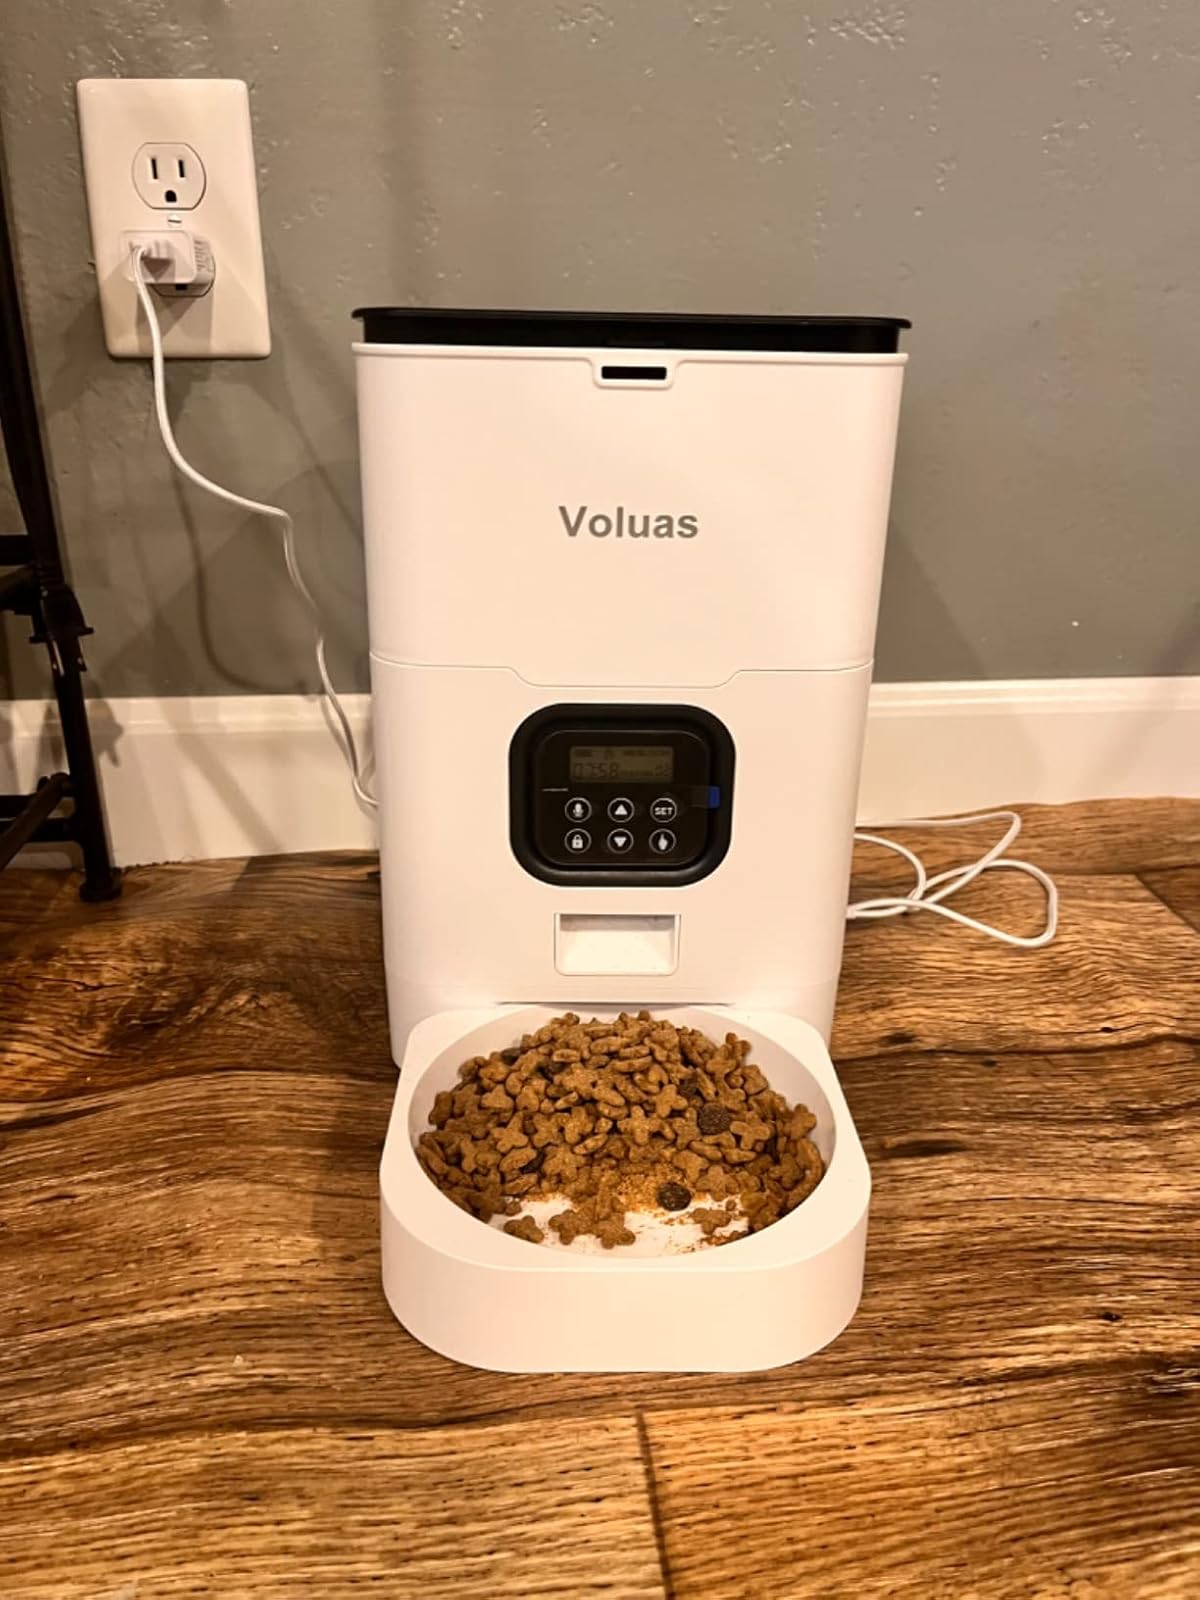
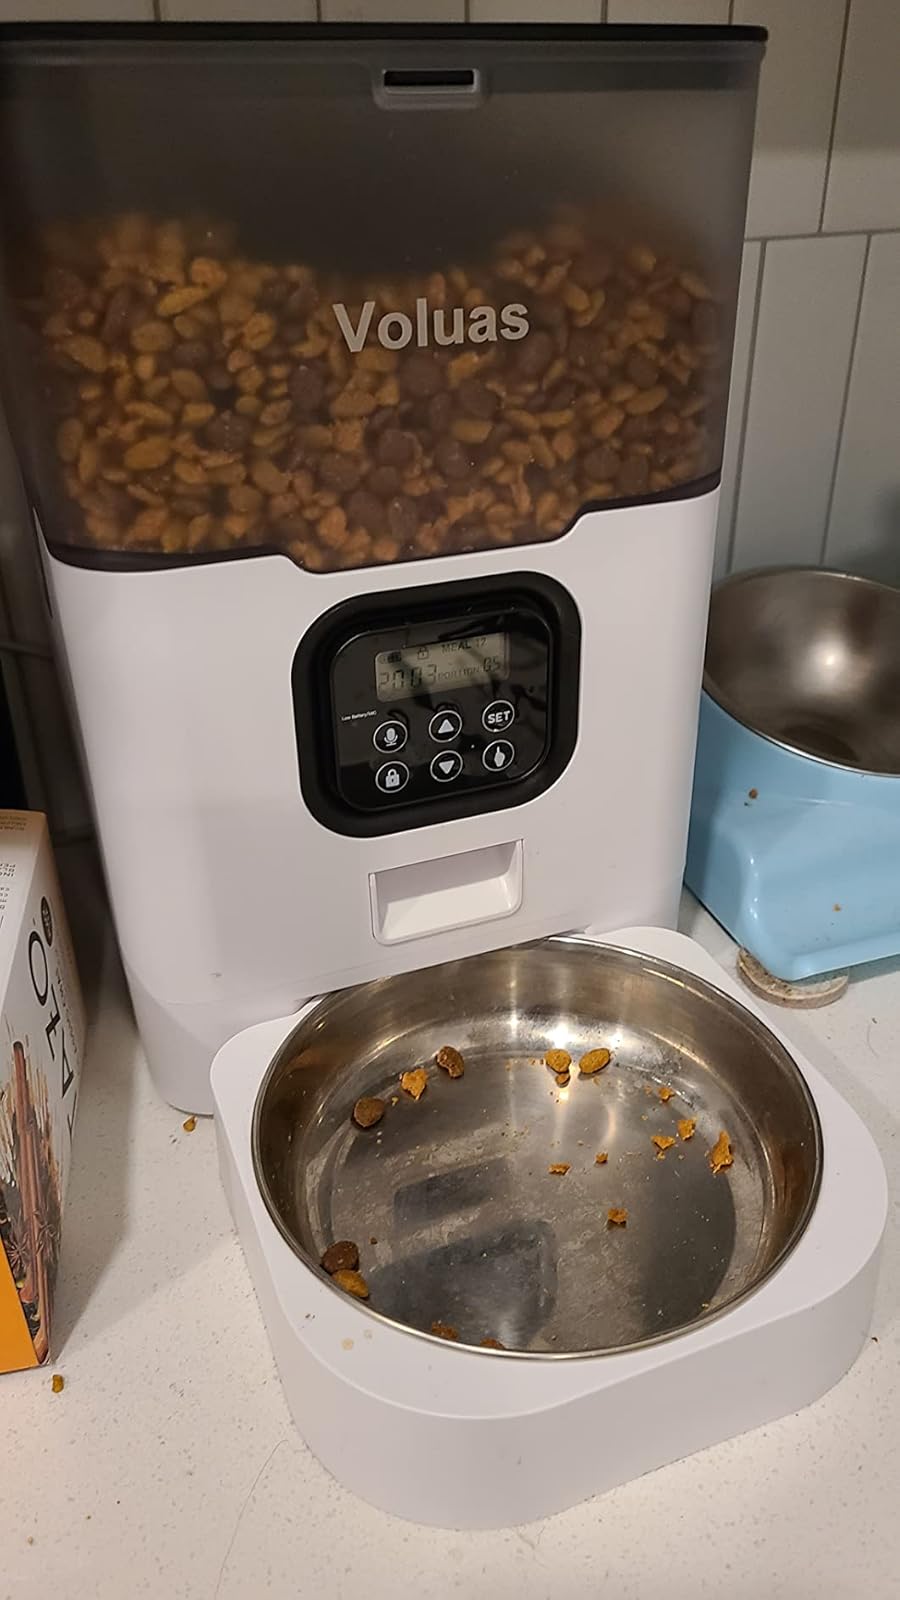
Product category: items_feeder
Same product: no